Enkitta Modhaade

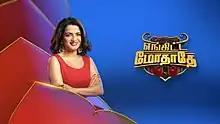

Enkitta Modhaade is a 2018-2019 Tamil reality game show that aired on Vijay TV and digitally streams on Disney+ Hotstar. The show features Vijay TV's soap opera families in which the actors will compete in a number of entertainment based challenges. The show has currently entered the second season. The first season aired from 21 April 2018 to 14 July 2018. The first episode of the second season aired on 19 May 2019. The show is hosted by Dhivyadharshini.